Maurice White

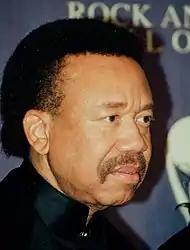
White at the 2000 Rock and Roll Hall of Fame ceremony

During 1985, White released a self titled solo album on Columbia. Robin Denselow of "The Guardian" called the album a "lush collection of self produced dance tracks, and the occasional ballad, with synths and drum programming immaculately in place, and the vocals as classy as ever". J.D. Considine of "Musician" also said the "Given his status as Earth, Wind & Fire's Shining Star, it comes as no surprise that White's first solo project sounds a lot like classic EW&F: tight, focused and punchy. But while White remembers to sink a hook into every verse and chorus, the emphasis here is on subtlety and sophistication as he works his way from R&B basics, from the studio mechanics of 'Switch on Your Radio' to the modified doo wop of 'Stand By Me', with a sense of craft that makes slickness irrelevant".